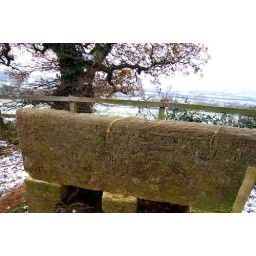
Wick Hill, Bremhill, Calne, Wilts, 28.11.2010Oak and stone seat below Maud Heath's Monument